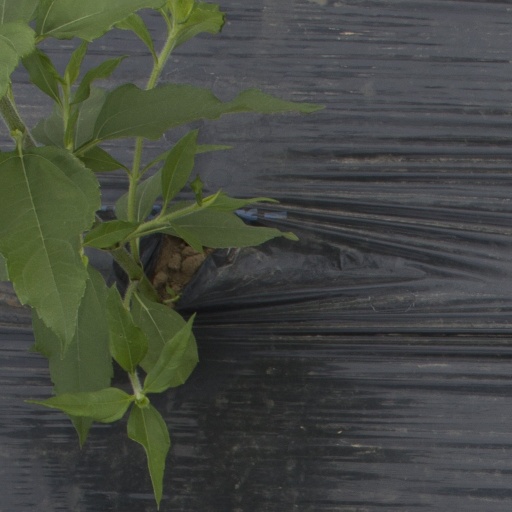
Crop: Jerusalem artichoke